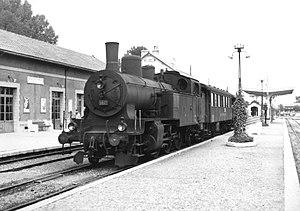
Gare de Divonne-les-Bains, 1962
La gare de Divonne-les-Bains est une gare fermée située sur le territoire de la commune de Divonne-les-Bains, dans le département de l'Ain, en région Auvergne-Rhône-Alpes.